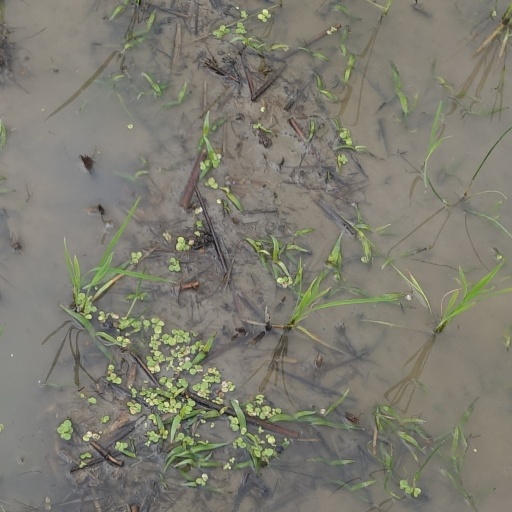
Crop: rice